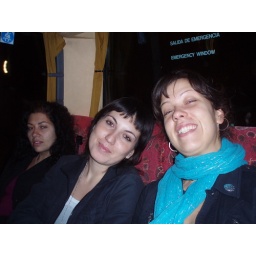
in the bus on the way home